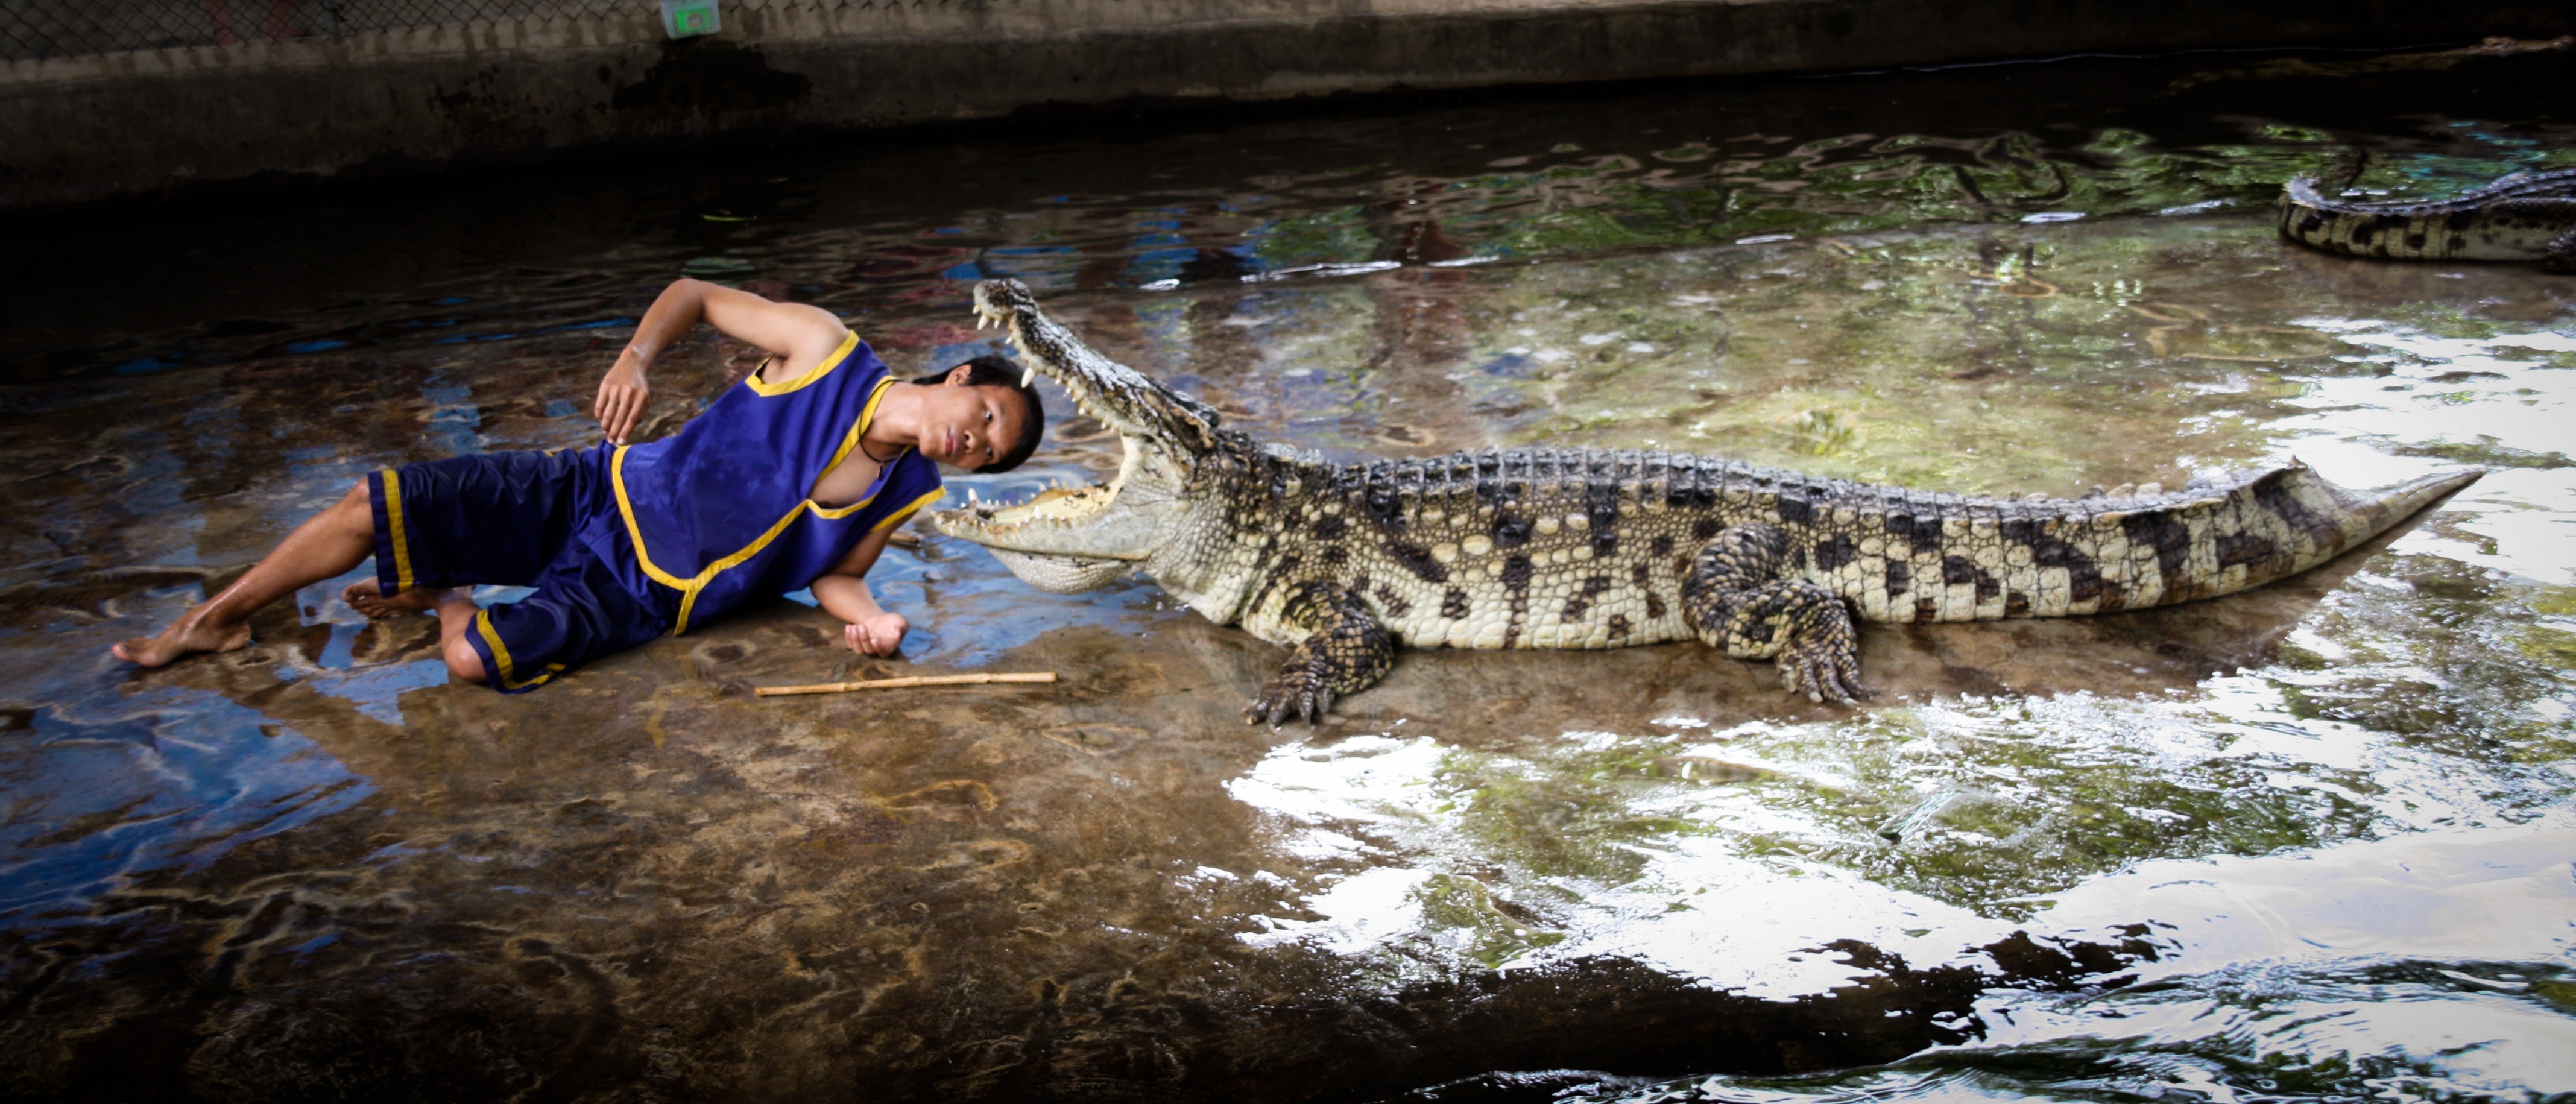
man, wildlife, show, reptile, fauna, crocodile, alligator, danger, main, job, risk, open mouth, crocodilia, nile crocodile